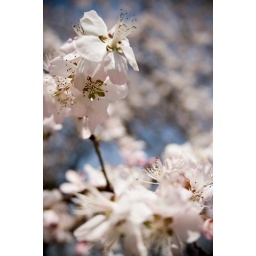
Some pretty pink flowers at the Summer Palace in Spring